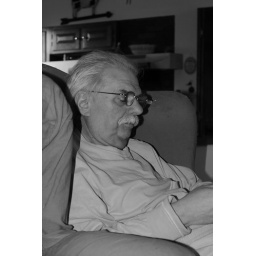
carl relaxing in black and white